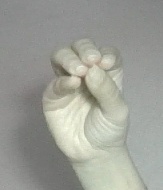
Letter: ha